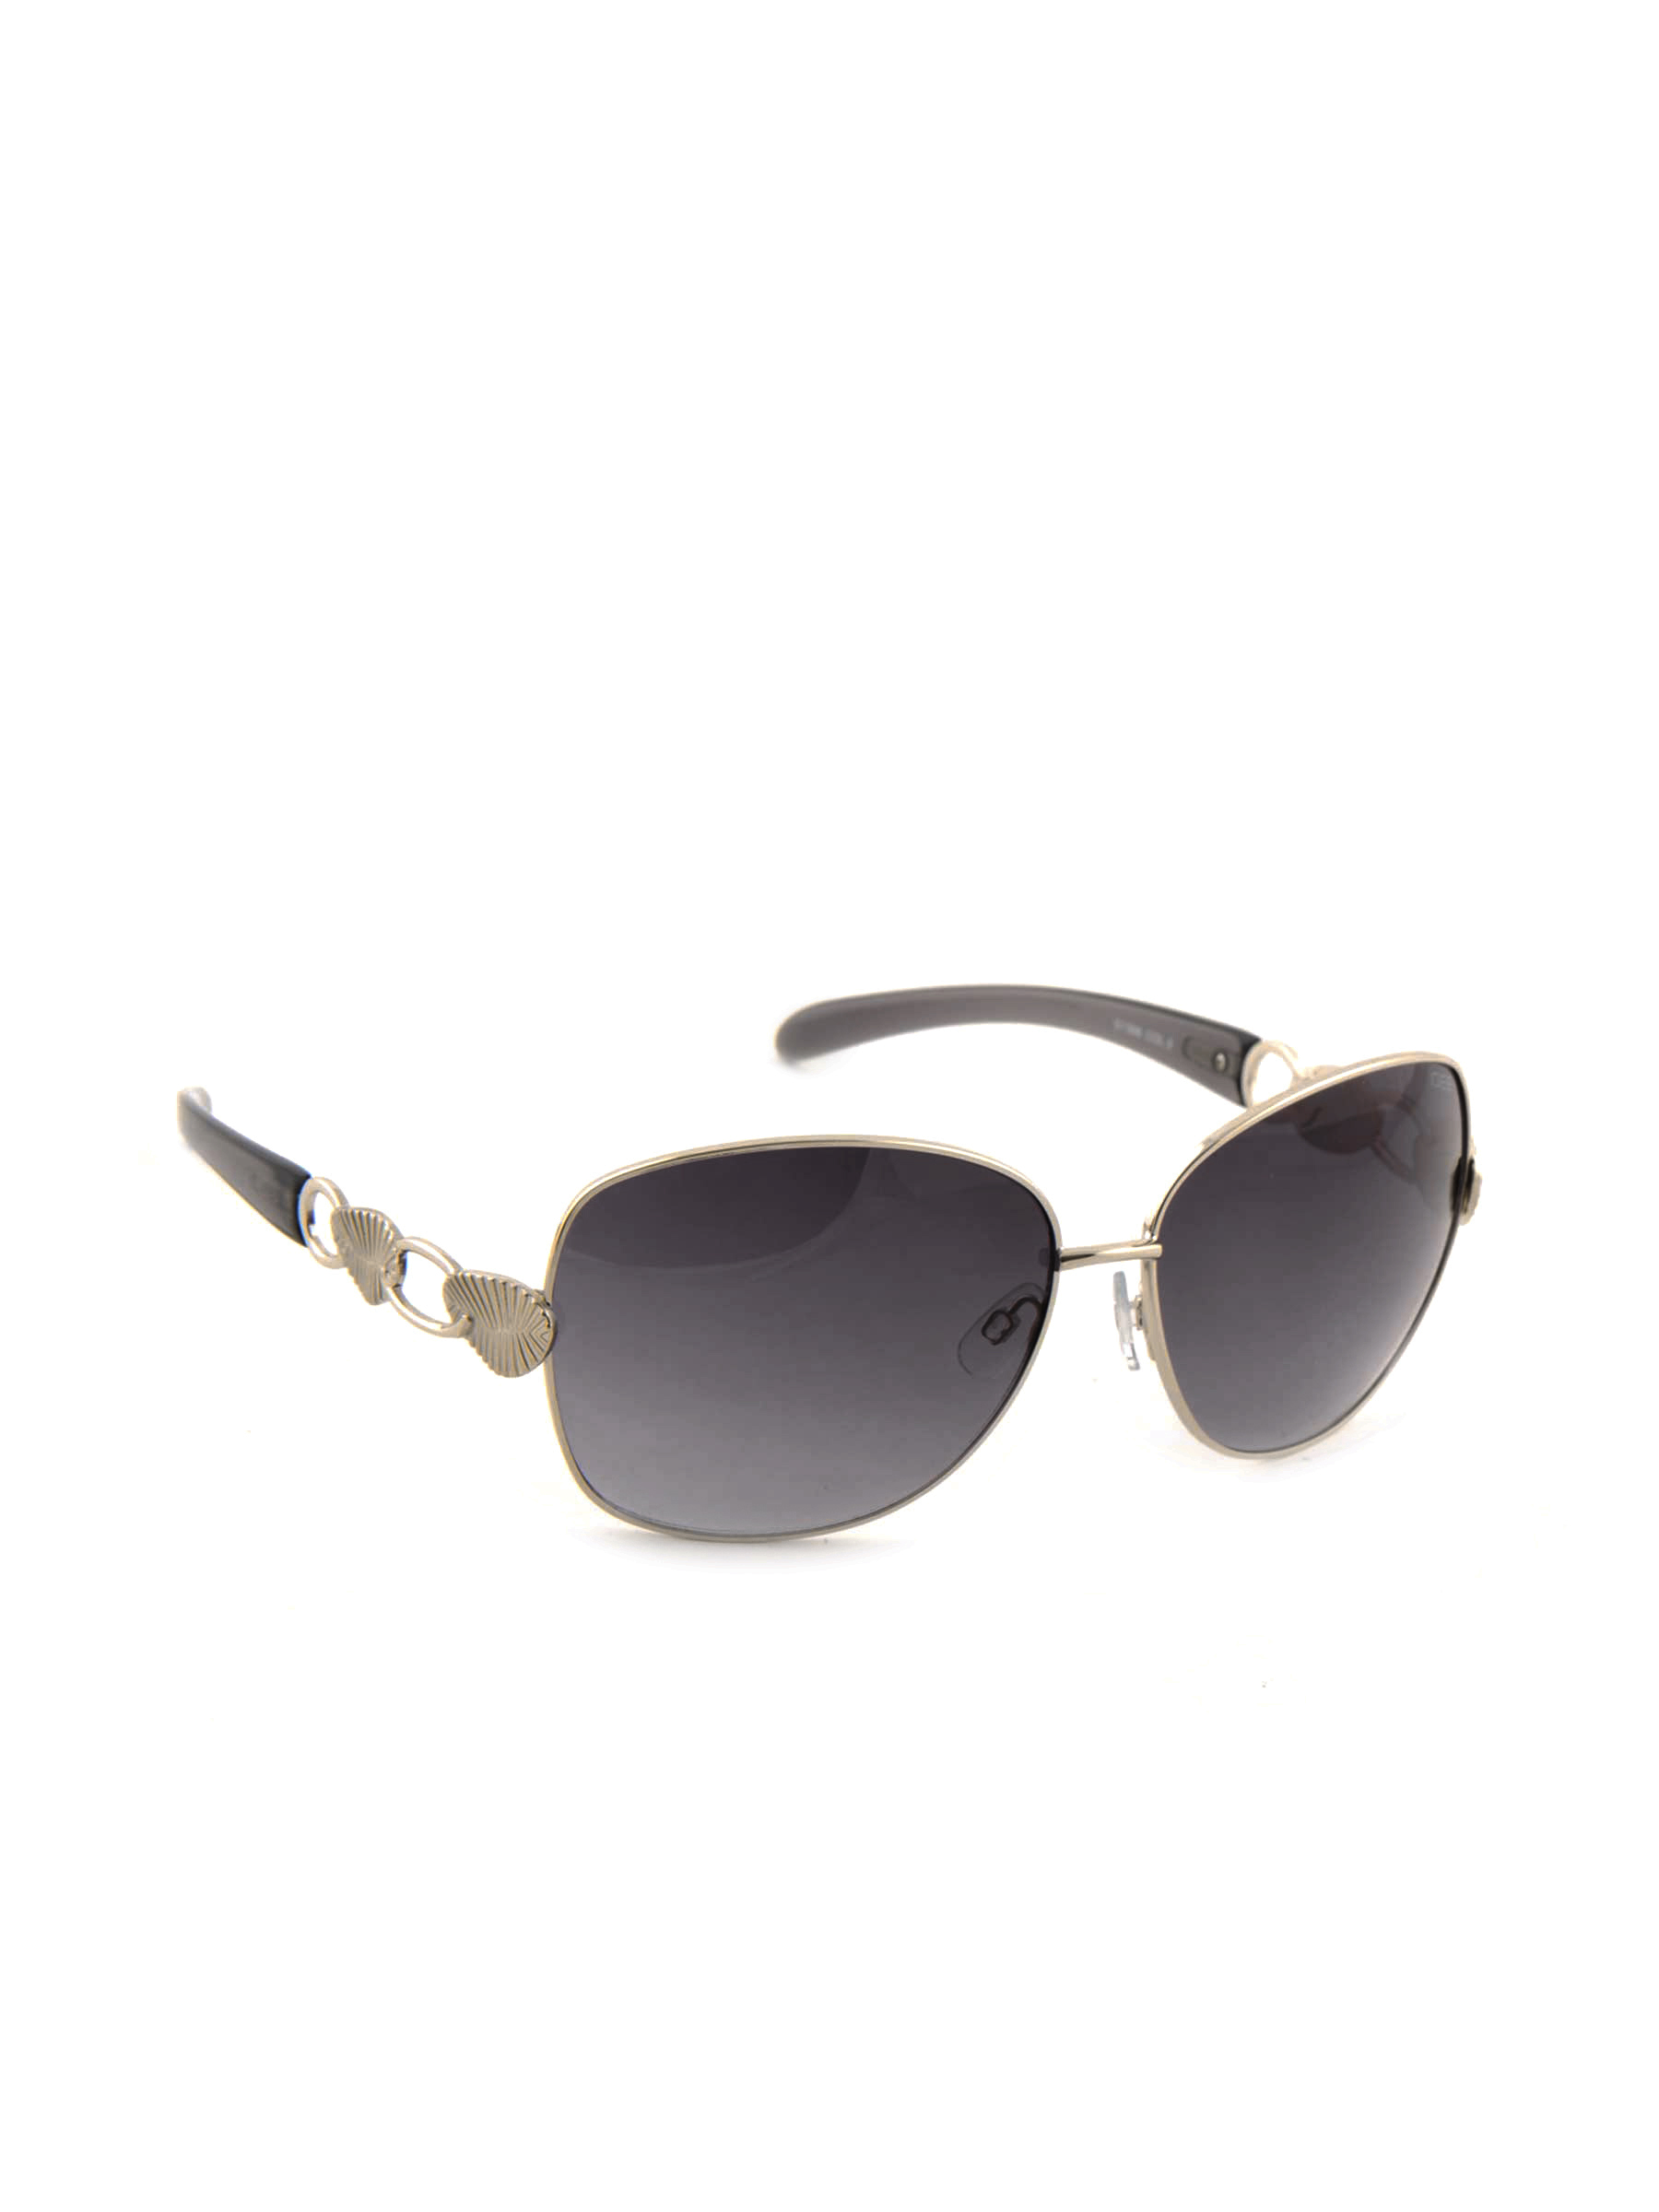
Idee Women Funky Eyewear Black Sunglasses
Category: Accessories / Eyewear / Sunglasses
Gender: Women
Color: Black
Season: Winter 2016
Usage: Casual